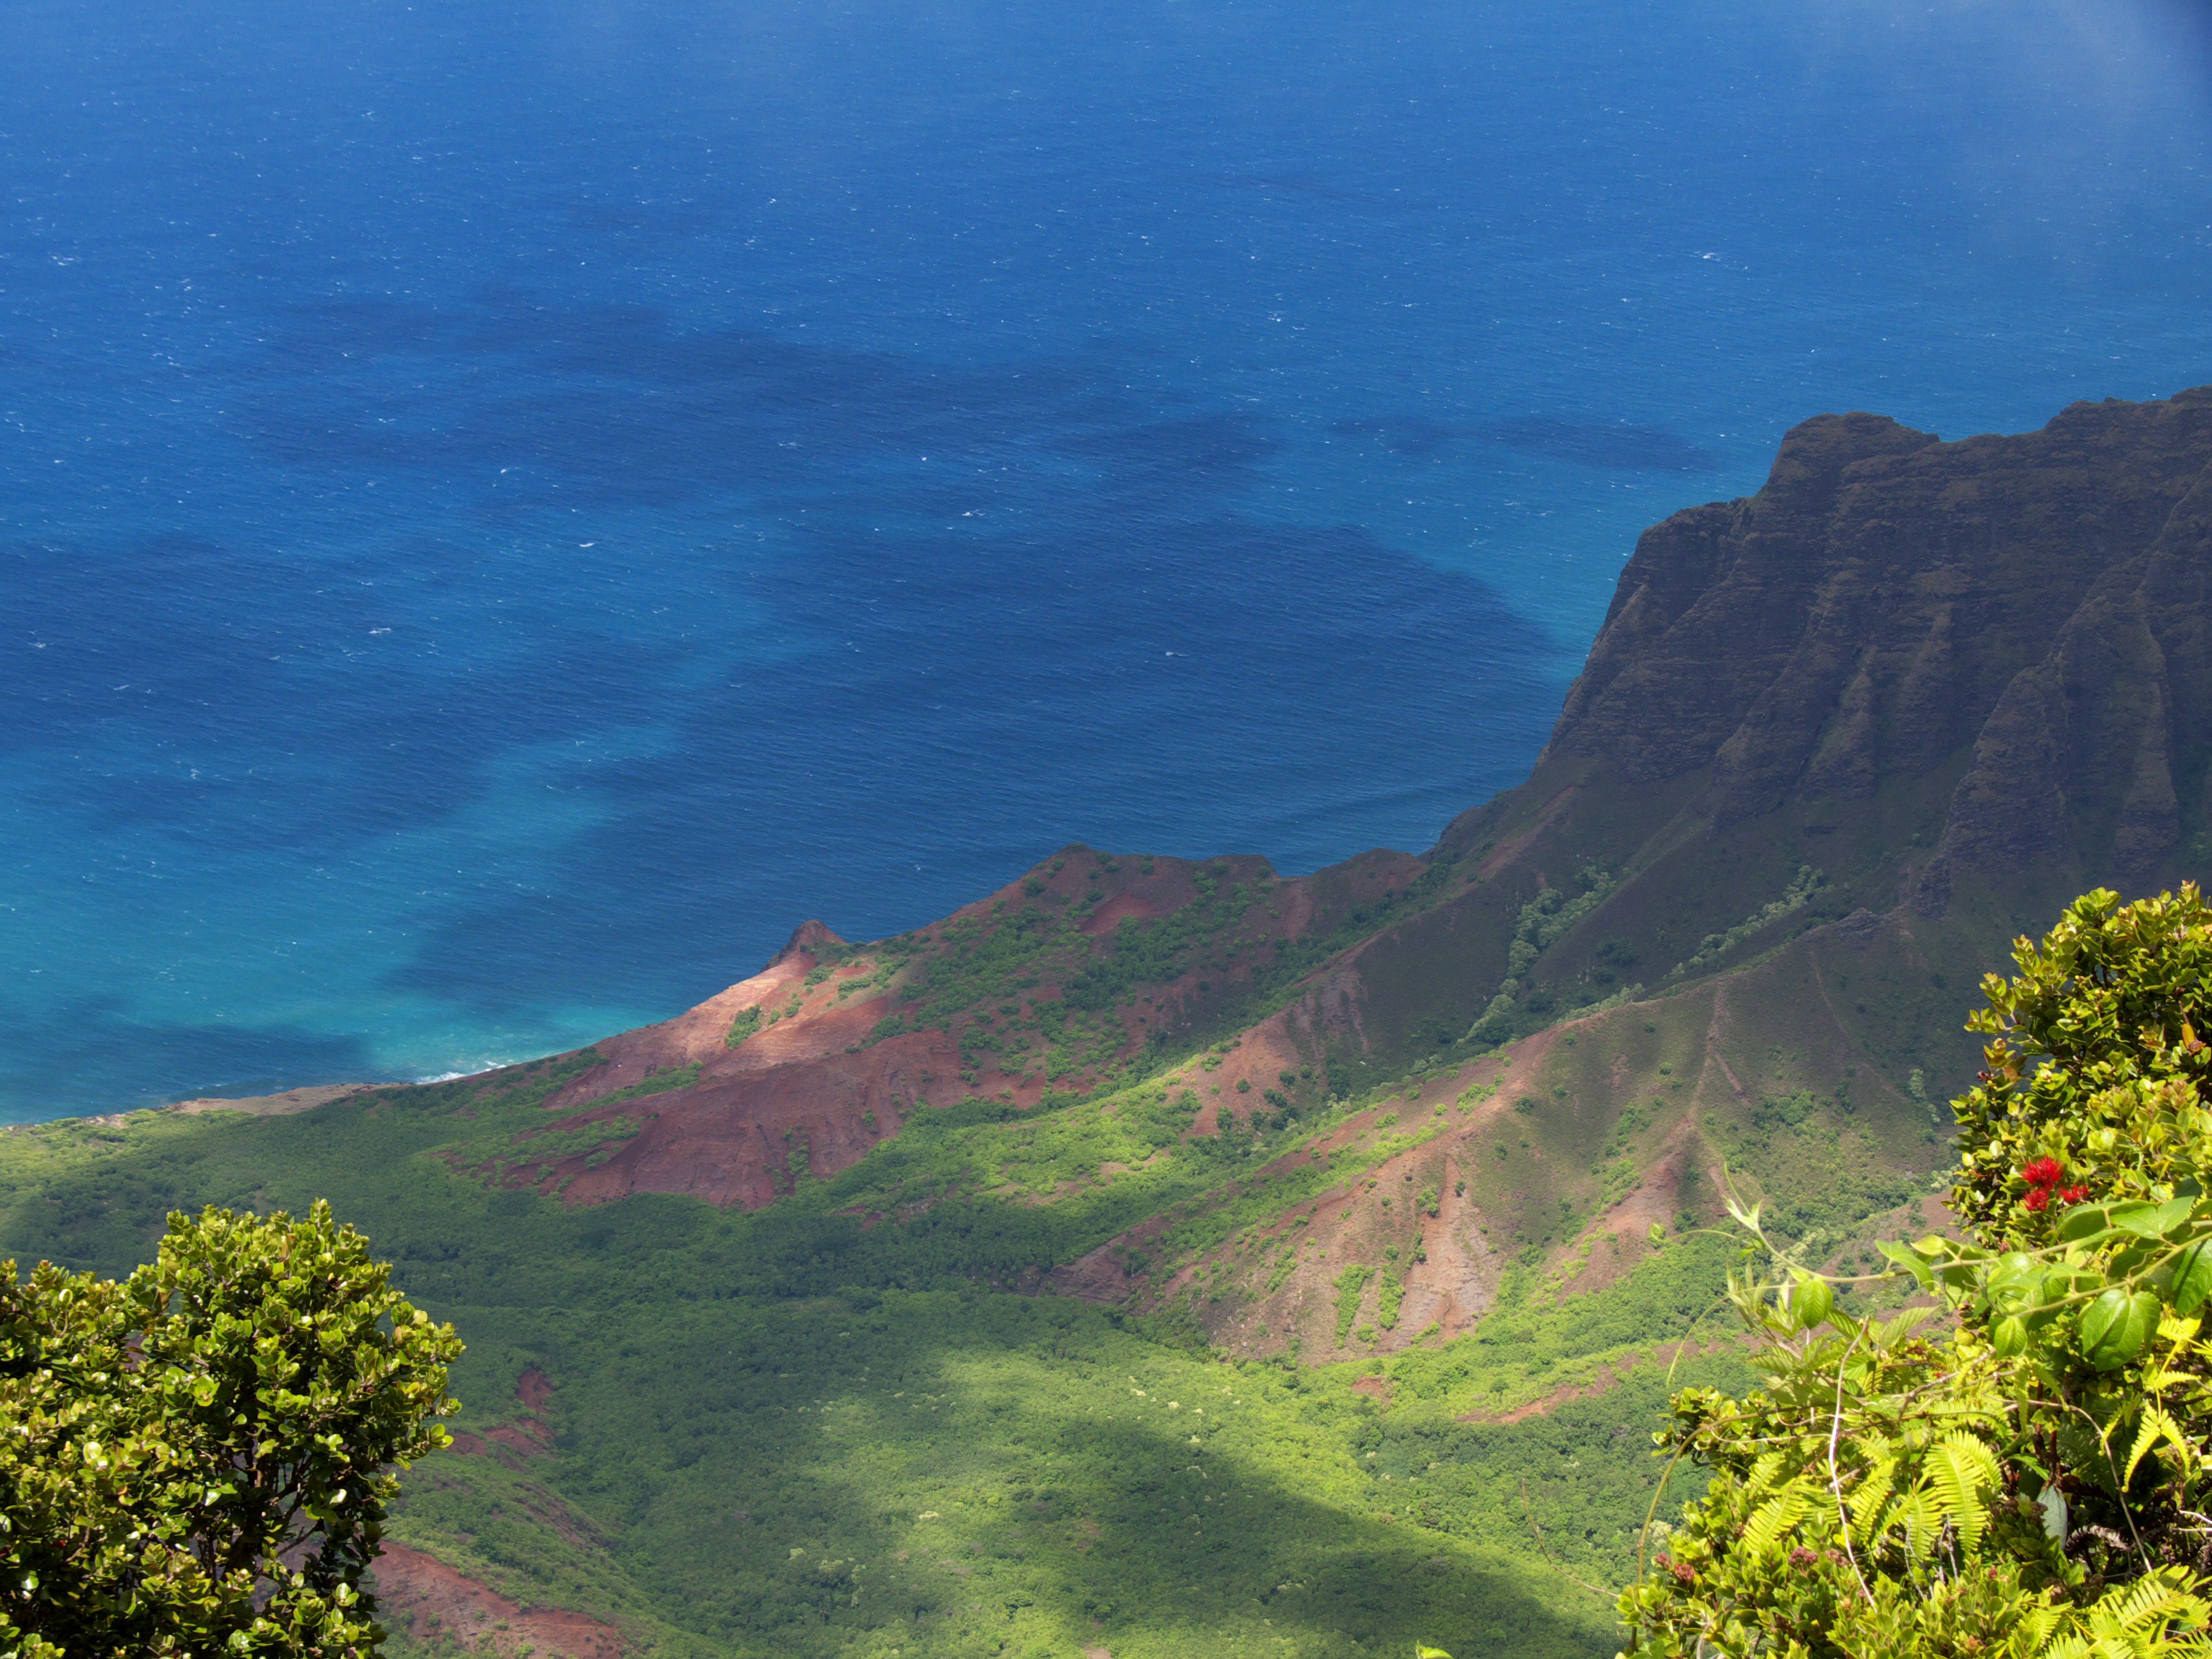
landscape, sea, coast, nature, ocean, mountain, hill, lake, mountain range, cliff, hawaii, highland, terrain, mountains, plateau, pacific, loch, kawaii, the coast, landform, geographical feature, mountainous landforms, joey silvera productions oast